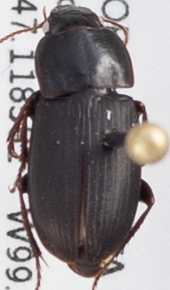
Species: Harpalus opacipennis
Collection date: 2018-07-24
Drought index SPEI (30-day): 0.24
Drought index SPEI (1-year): -0.17
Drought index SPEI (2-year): -0.39